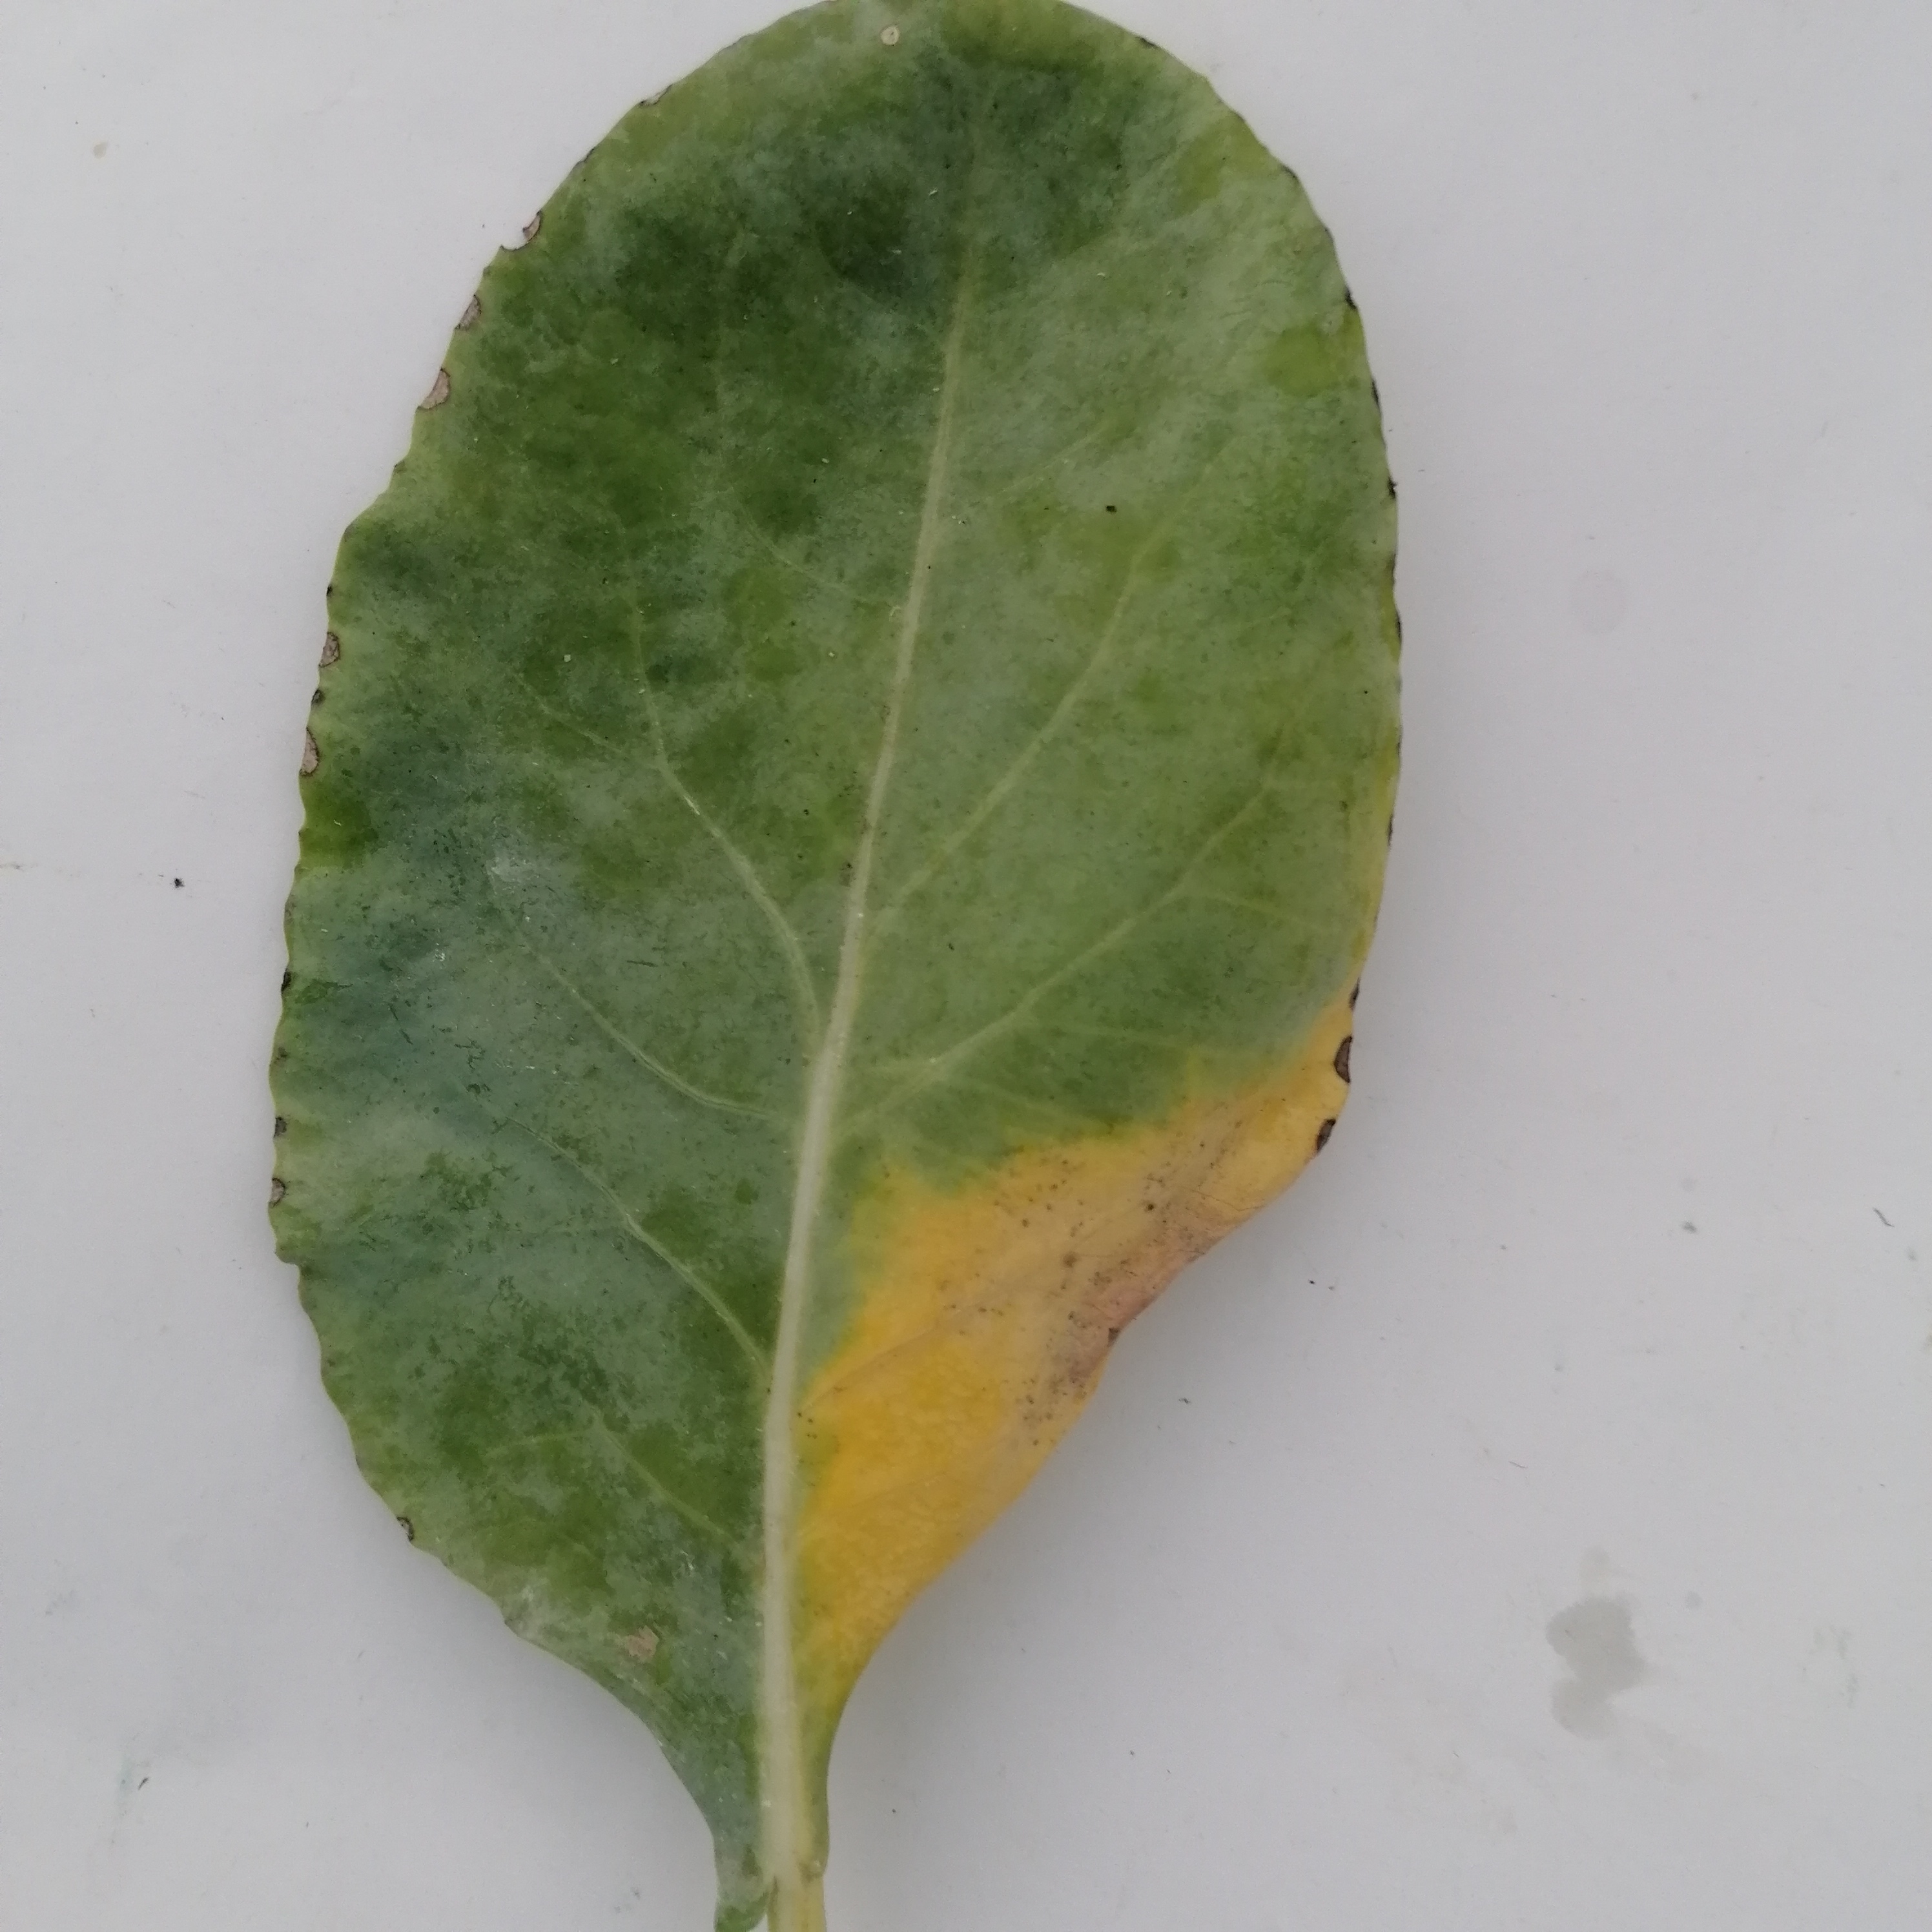
Label: Black Rot